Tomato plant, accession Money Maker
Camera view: horizontal (90 deg, fisheye); turntable rotation: 30 degrees
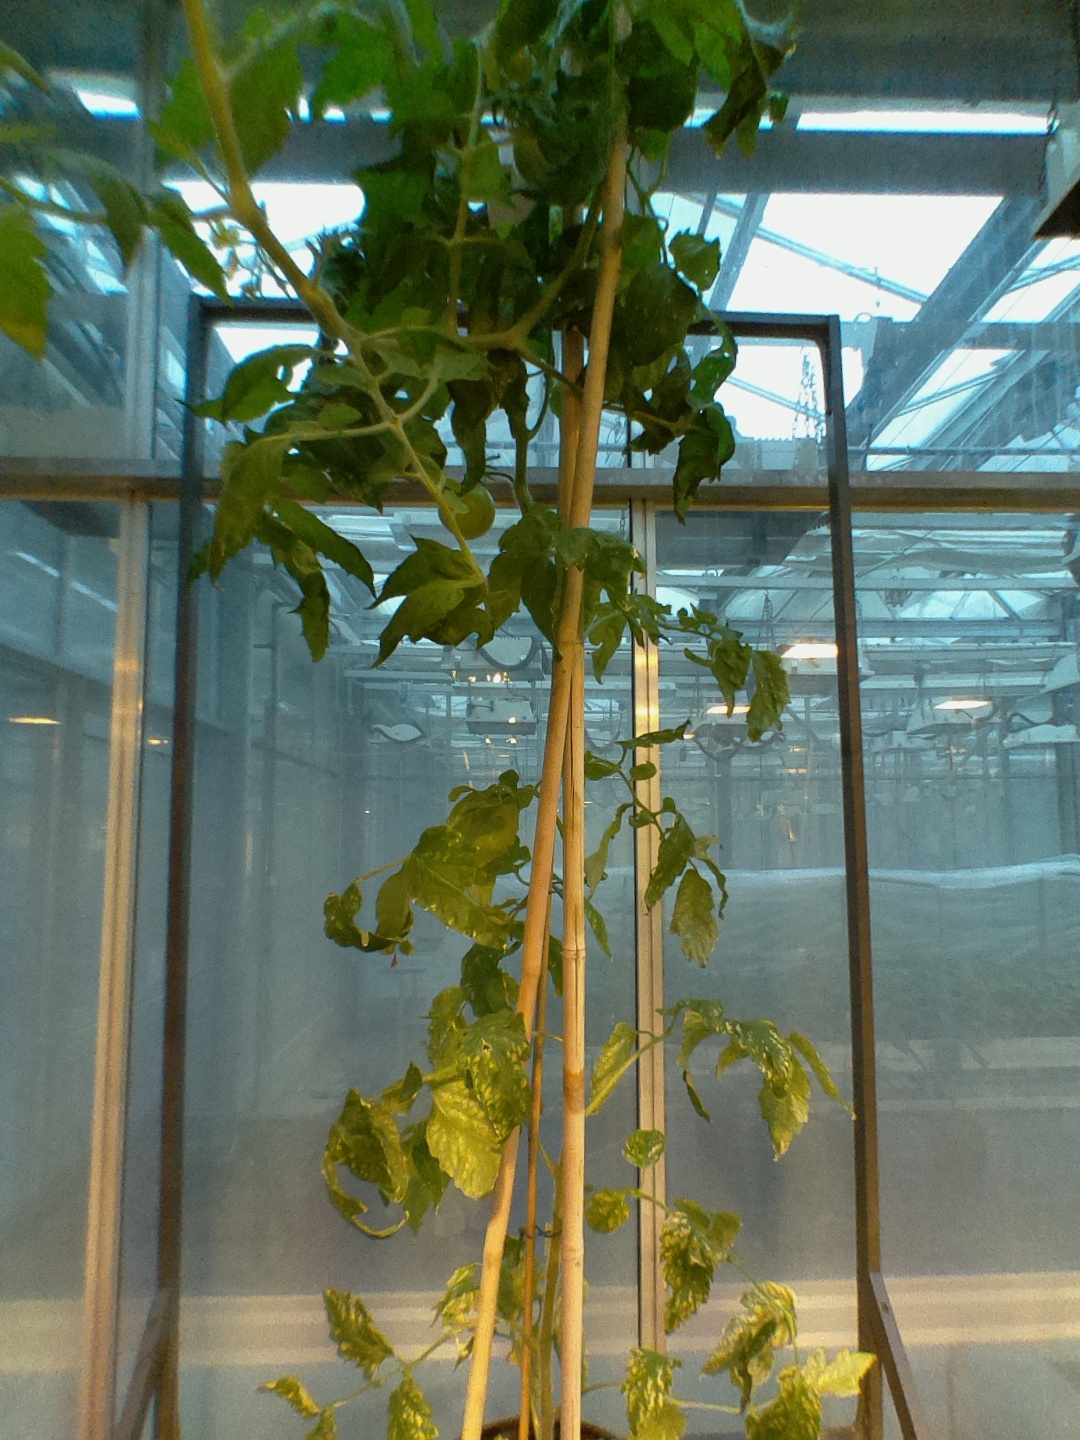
BBCH growth stage 74: 40%-50% of final fruit size